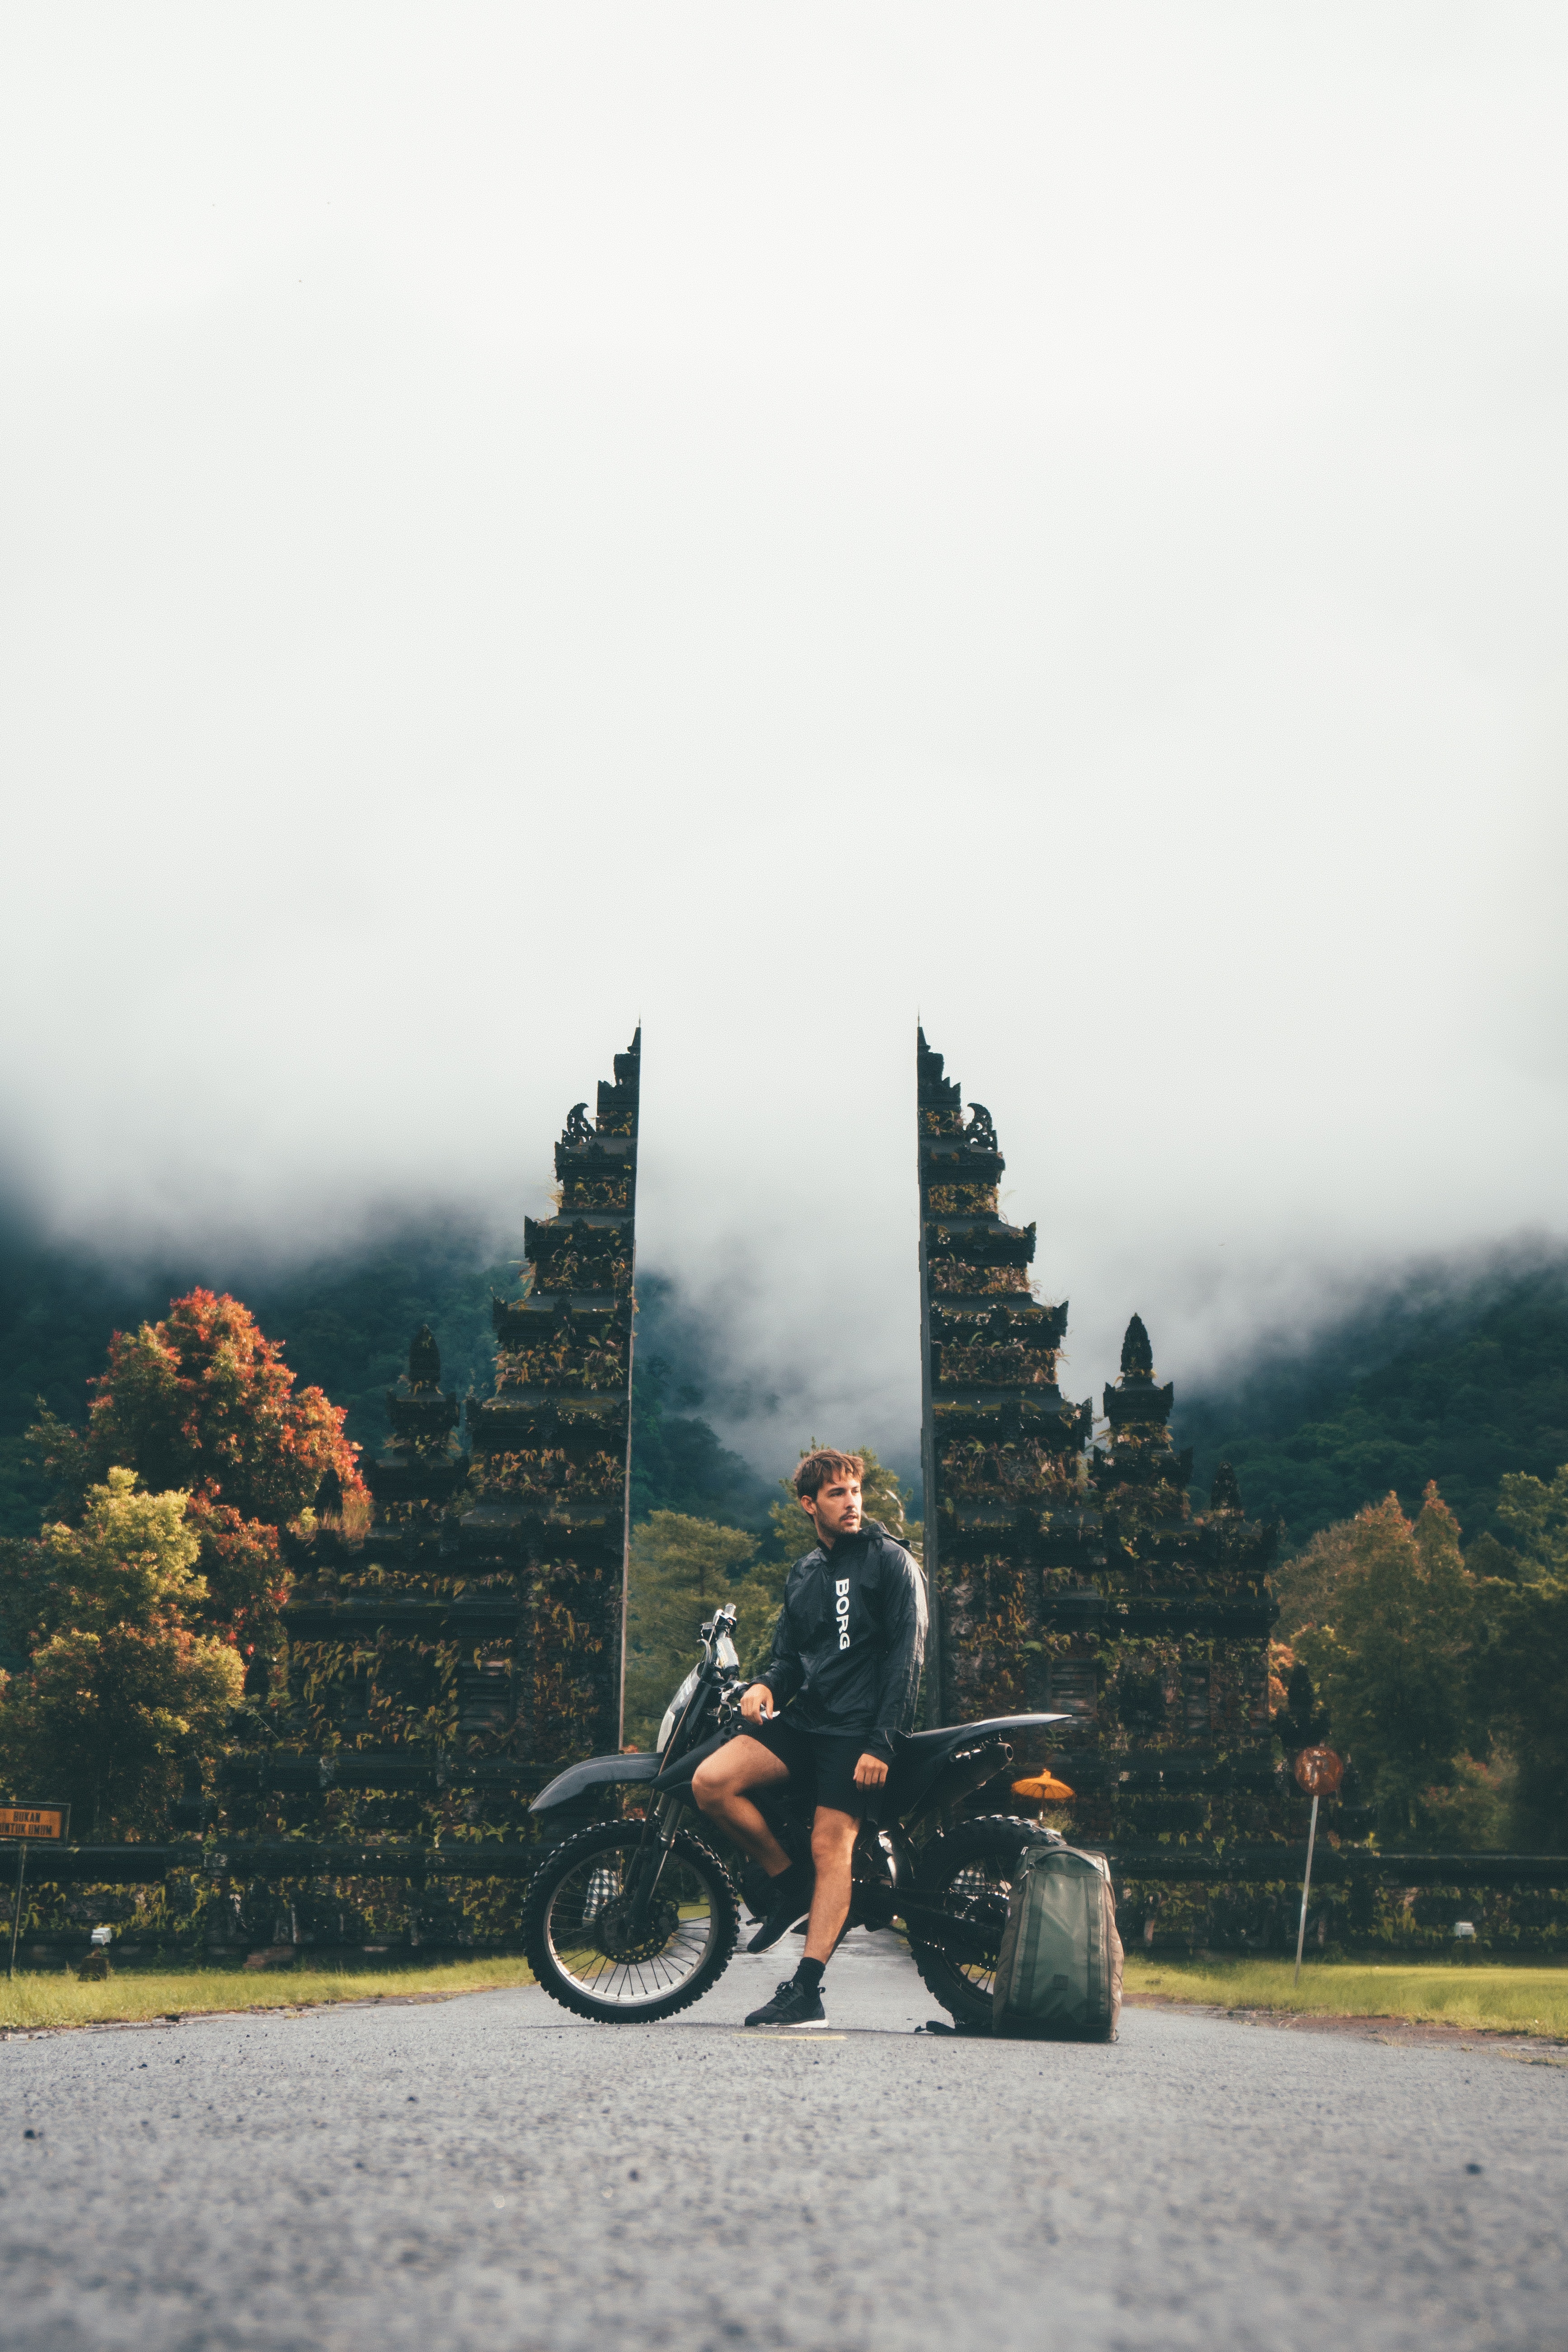
atmospheric phenomenon, sky, vehicle, tree, mode of transport, bicycle, cycling, tourism, cloud, recreation, architecture, vacation, sitting, photography, travel, road, leisure